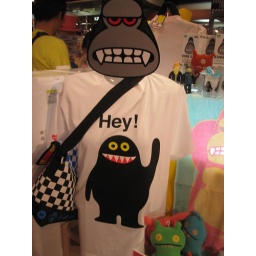
I bought this shirt in red on black!